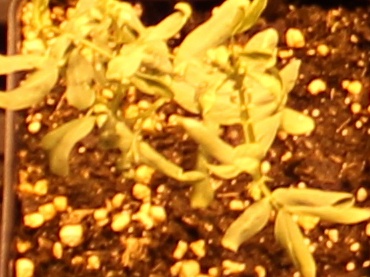
Label: Lentil